Saint-Georges station

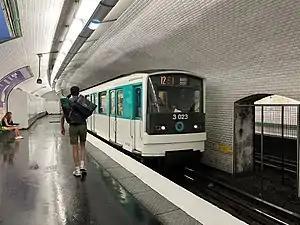

Saint-Georges is a station on Line 12 of the Paris Métro in the 9th arrondissement.